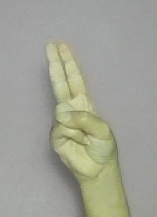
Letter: taa